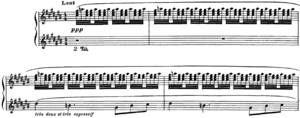
4 premières mesures d'Ondine
Gaspard de la nuit : Trois poèmes pour piano d'après Aloysius Bertrand est un triptyque pour piano de Maurice Ravel, composé en 1908, d'après trois poèmes en prose extraits du recueil du même nom d'Aloysius Bertrand, et créé le 9 janvier 1909 par le pianiste Ricardo Viñes.